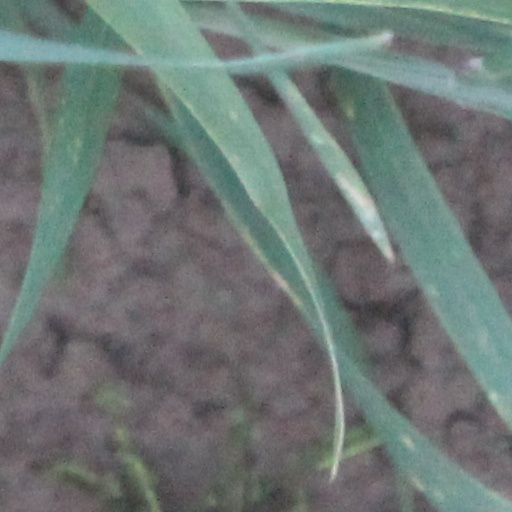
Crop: wheat